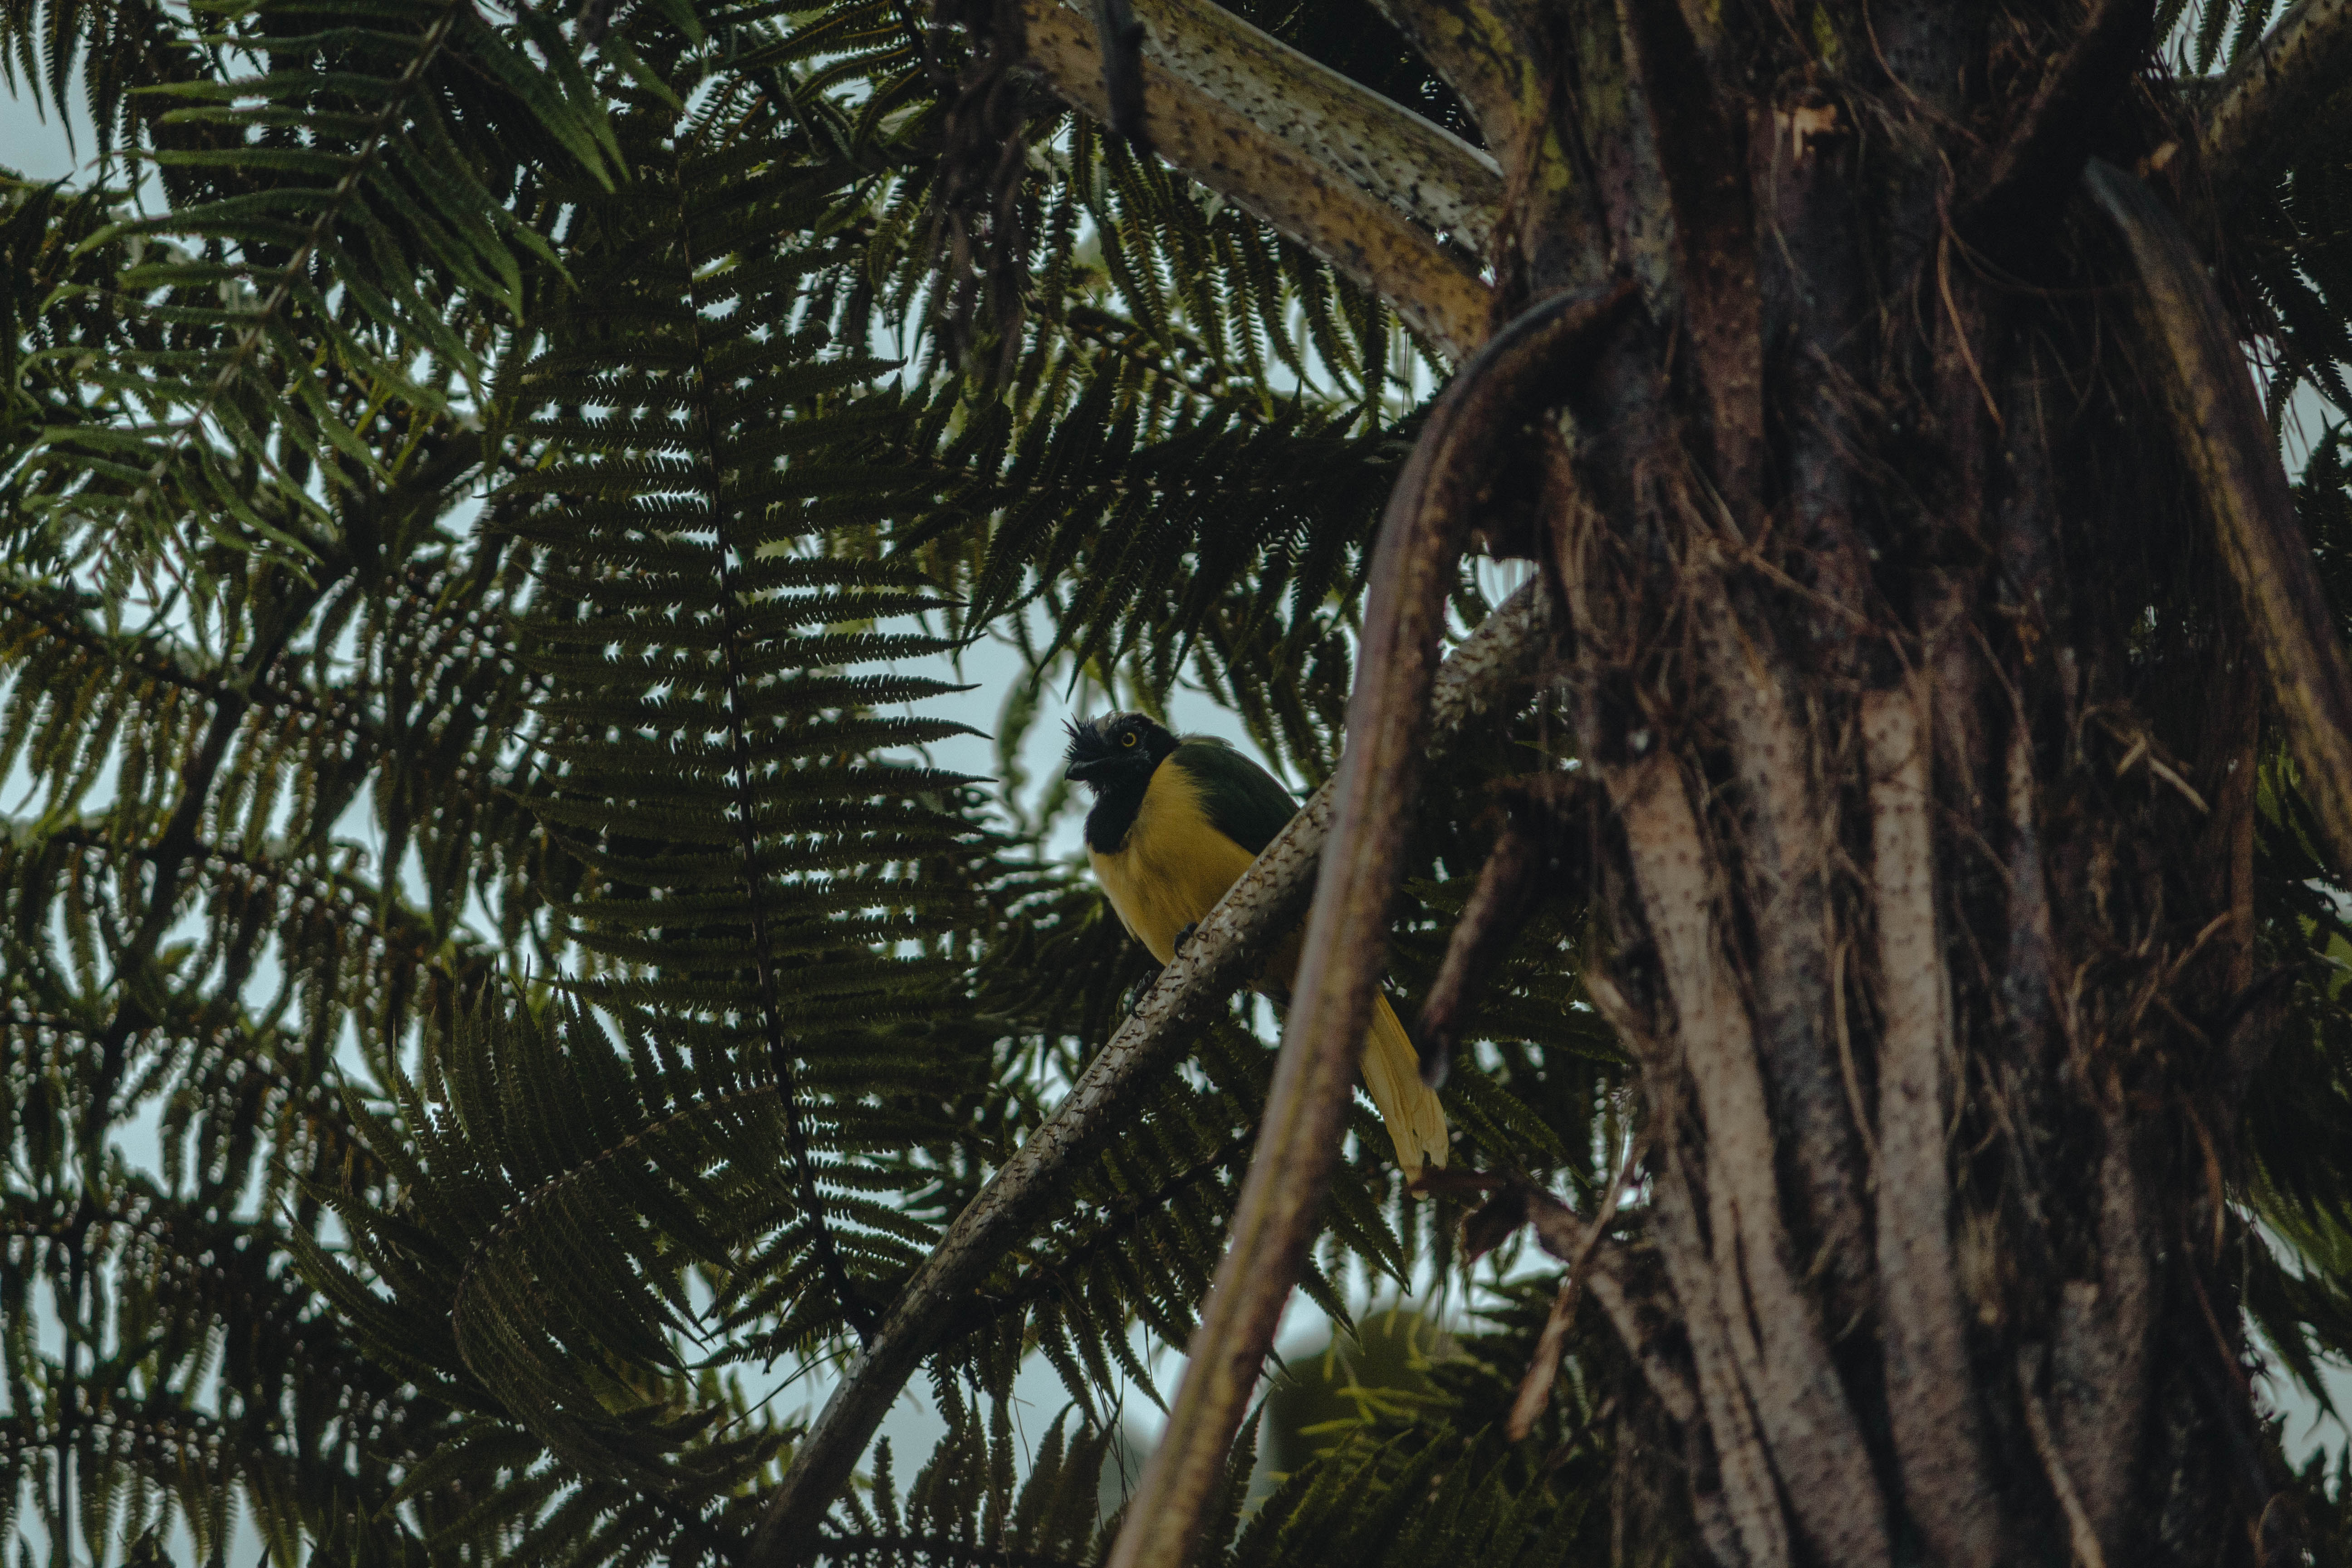
tree, bird, palm tree, plant, beak, woody plant, arecales, organism, terrestrial plant, wildlife, elaeis, adaptation, perching bird, branch, trunk, attalea speciosa